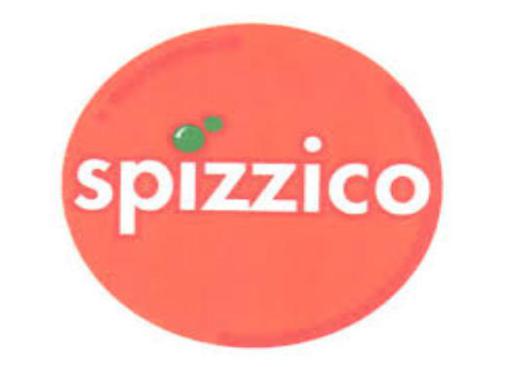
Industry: Food